Describe the emotion expressed in this image:  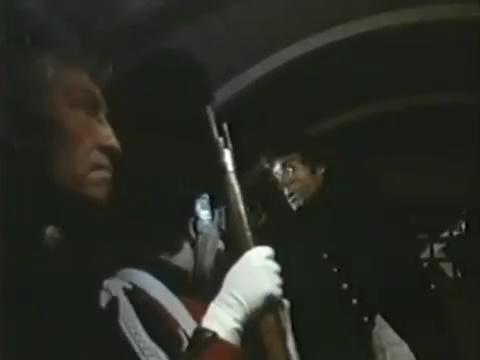
This person displays Pain, valence and arousal with low intensity.